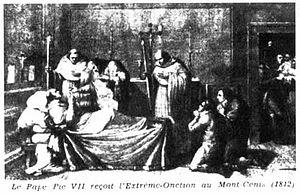
Le pape Pie VII recevant l'extrême onction au mont Cenis
Barnaba Niccolò Maria Luigi Chiaramonti, né le 14 août 1742 à Cesena et mort le 20 août 1823 à Rome, était un moine bénédictin, prieur de la basilique Saint-Paul-hors-les-Murs, une des quatre basiliques majeures de Rome et évêque de Tivoli en 1782. Transféré à Imola et créé cardinal en 1785, il fut élu pour devenir le 251ᵉ pape de l’Église catholique le 14 mars 1800, et prend le nom de Pie VII.